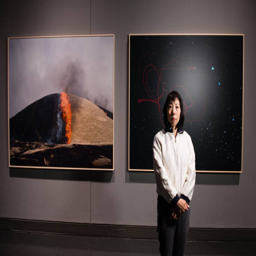
photographer pictured with her work .